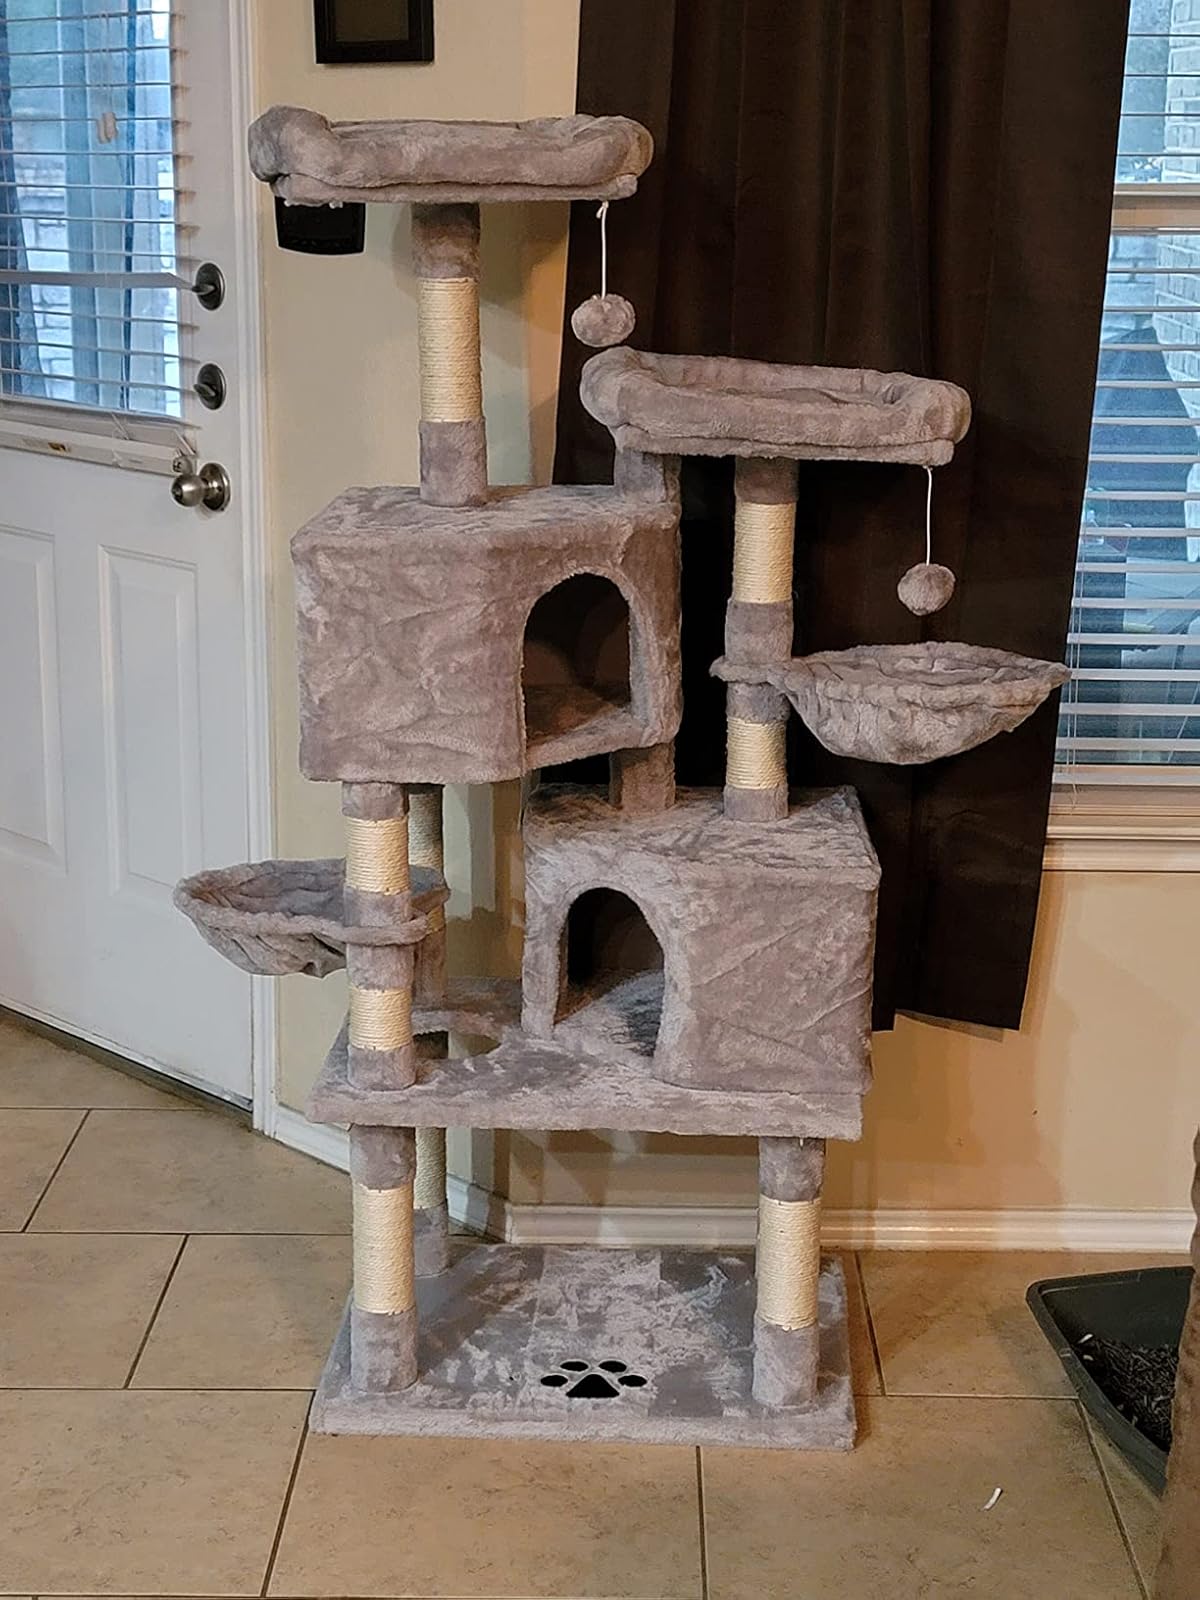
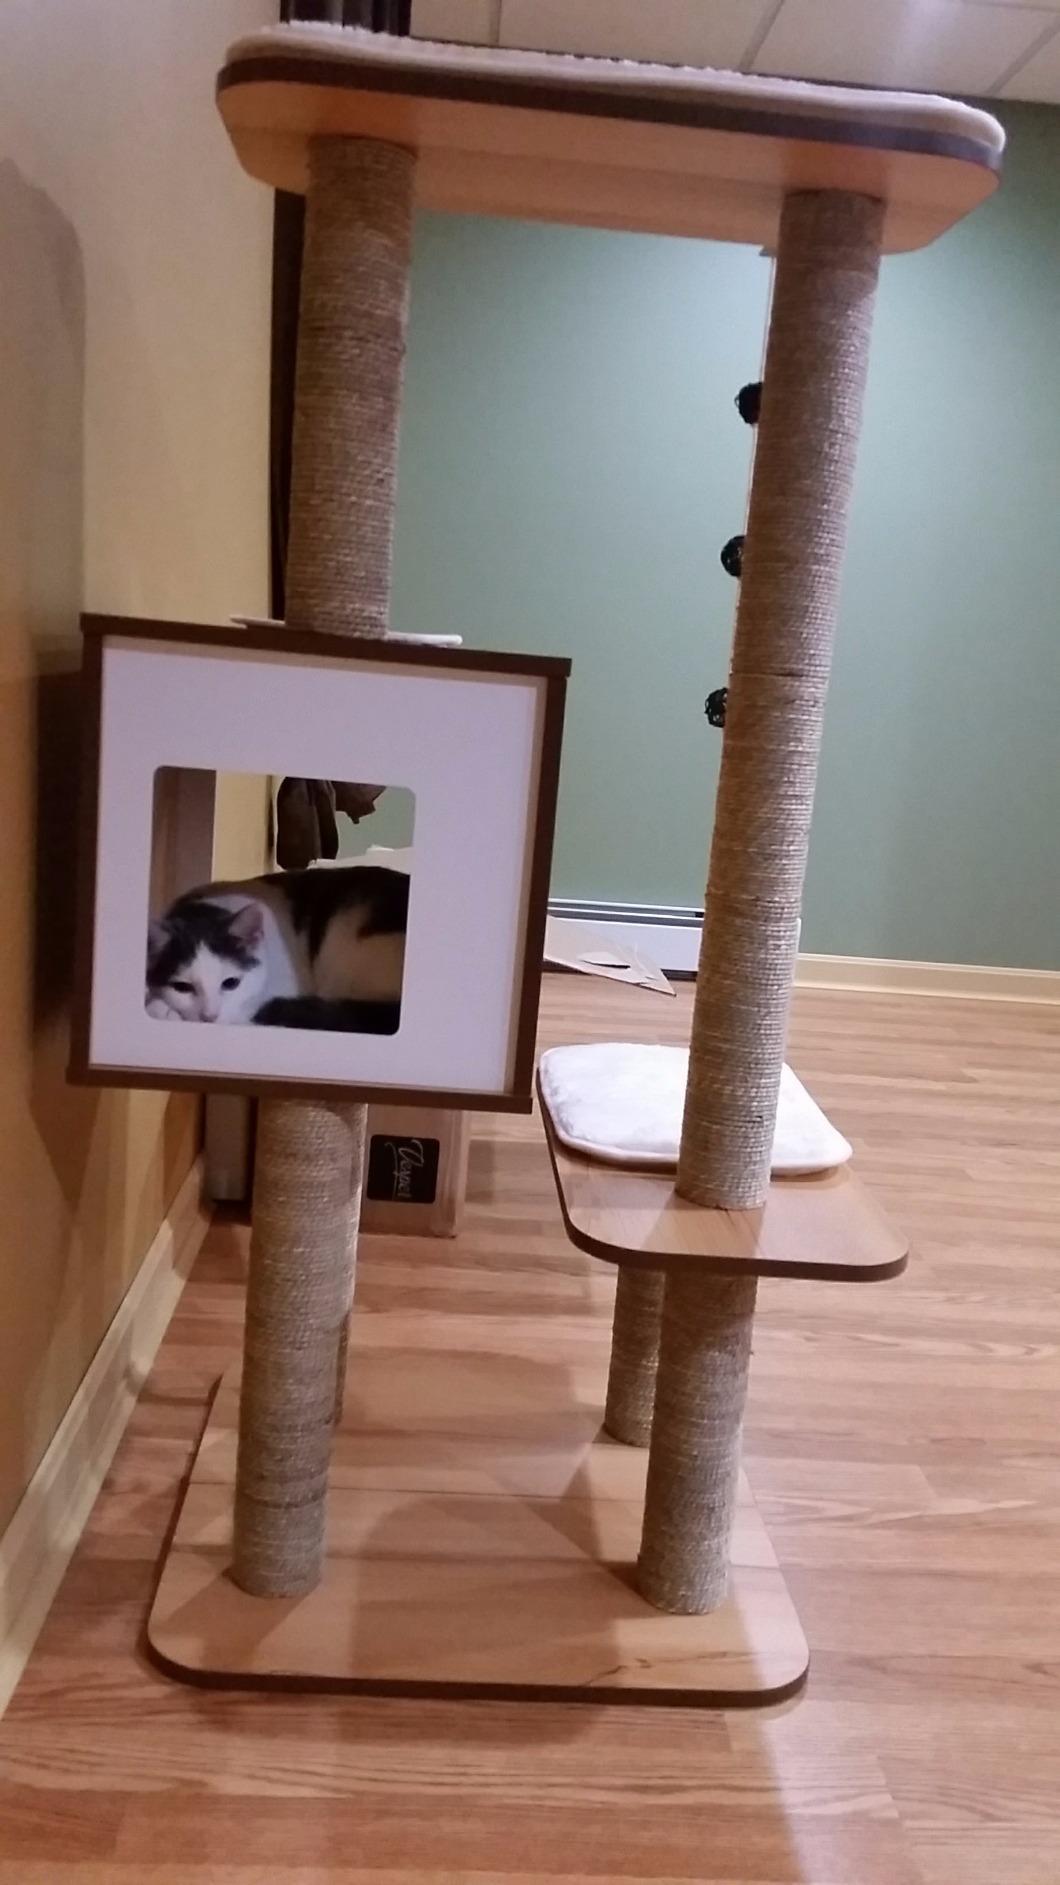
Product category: items_cat tree
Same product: no